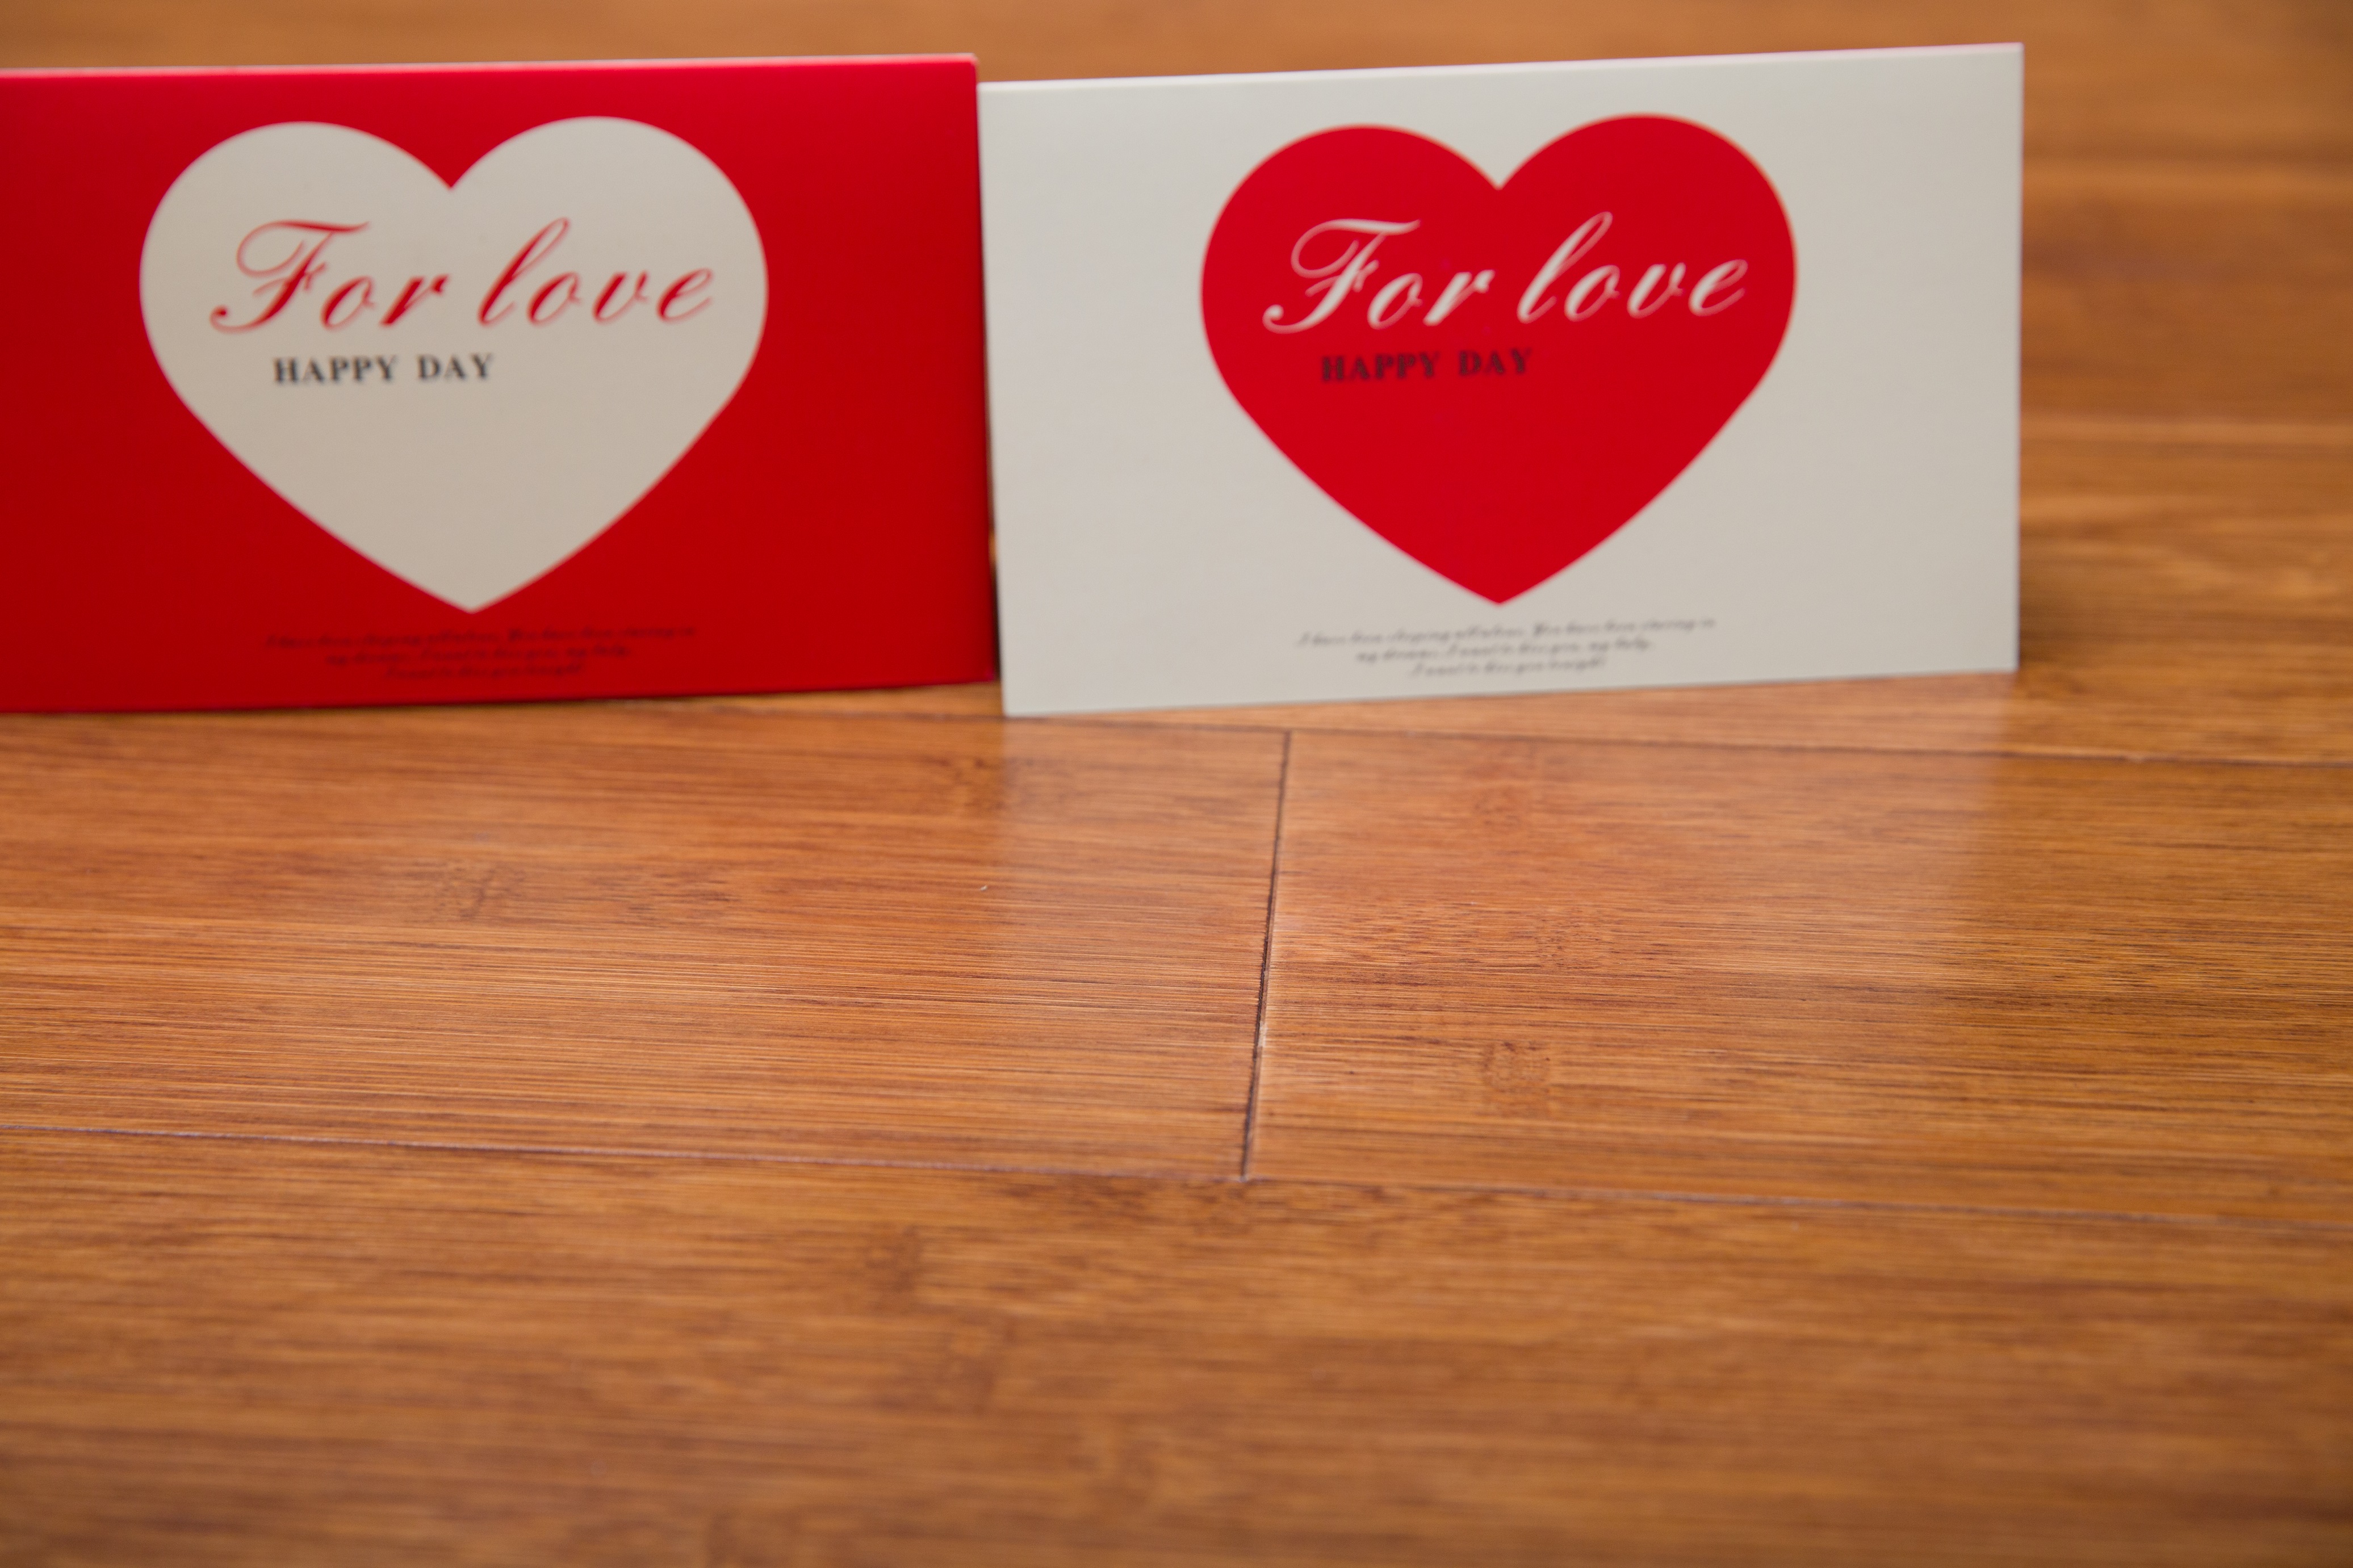
flooring, rectangle, wood, font, wood stain, hardwood, handwriting, magenta, heart, plywood, carmine, peach, wood flooring, varnish, laminate flooring, circle, logo, paper, paper product, event, brand, plank, illustration, happy, label, number, graphics, pattern, love, symbol, valentine's day